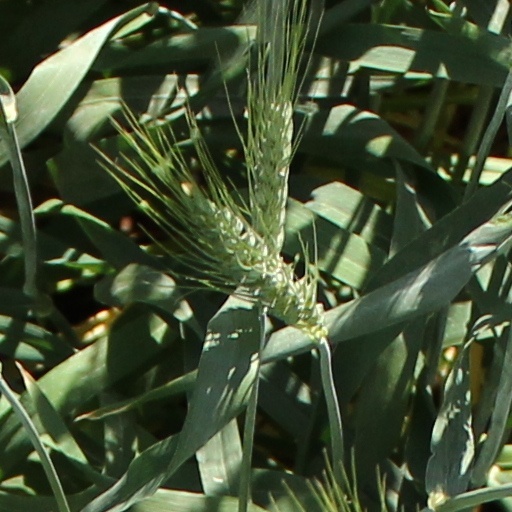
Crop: wheat